Morgan Stanley Wealth Management

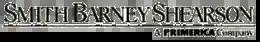
Smith Barney Shearson logo following the purchase of the brokerage business of Shearson Lehman Hutton from American Express

In the late 1980s, the retail brokerage firm Smith Barney was owned by Sanford I. Weill's Primerica Corporation. Commercial Credit purchased Primerica in 1988, for $1.5 billion ($ today). In 1992, they paid $722 million ($ today) to buy a 27% share of Travelers Insurance and in 1993 acquired Shearson (which included the legacy business of E.F. Hutton) from American Express. By the end of 1993, the merged company was known as Travelers Group Inc. although the brokerage business continued to operate under the Smith Barney brand.